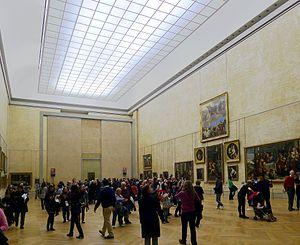
Louvre - salle Joconde